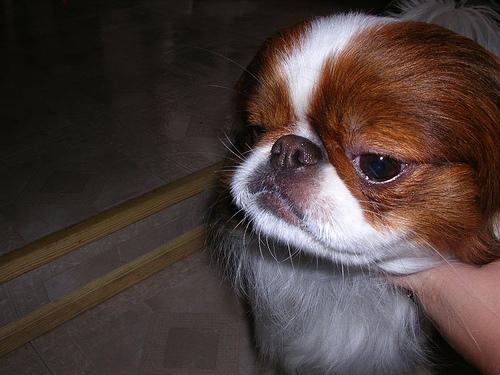
Breed: japanese chin